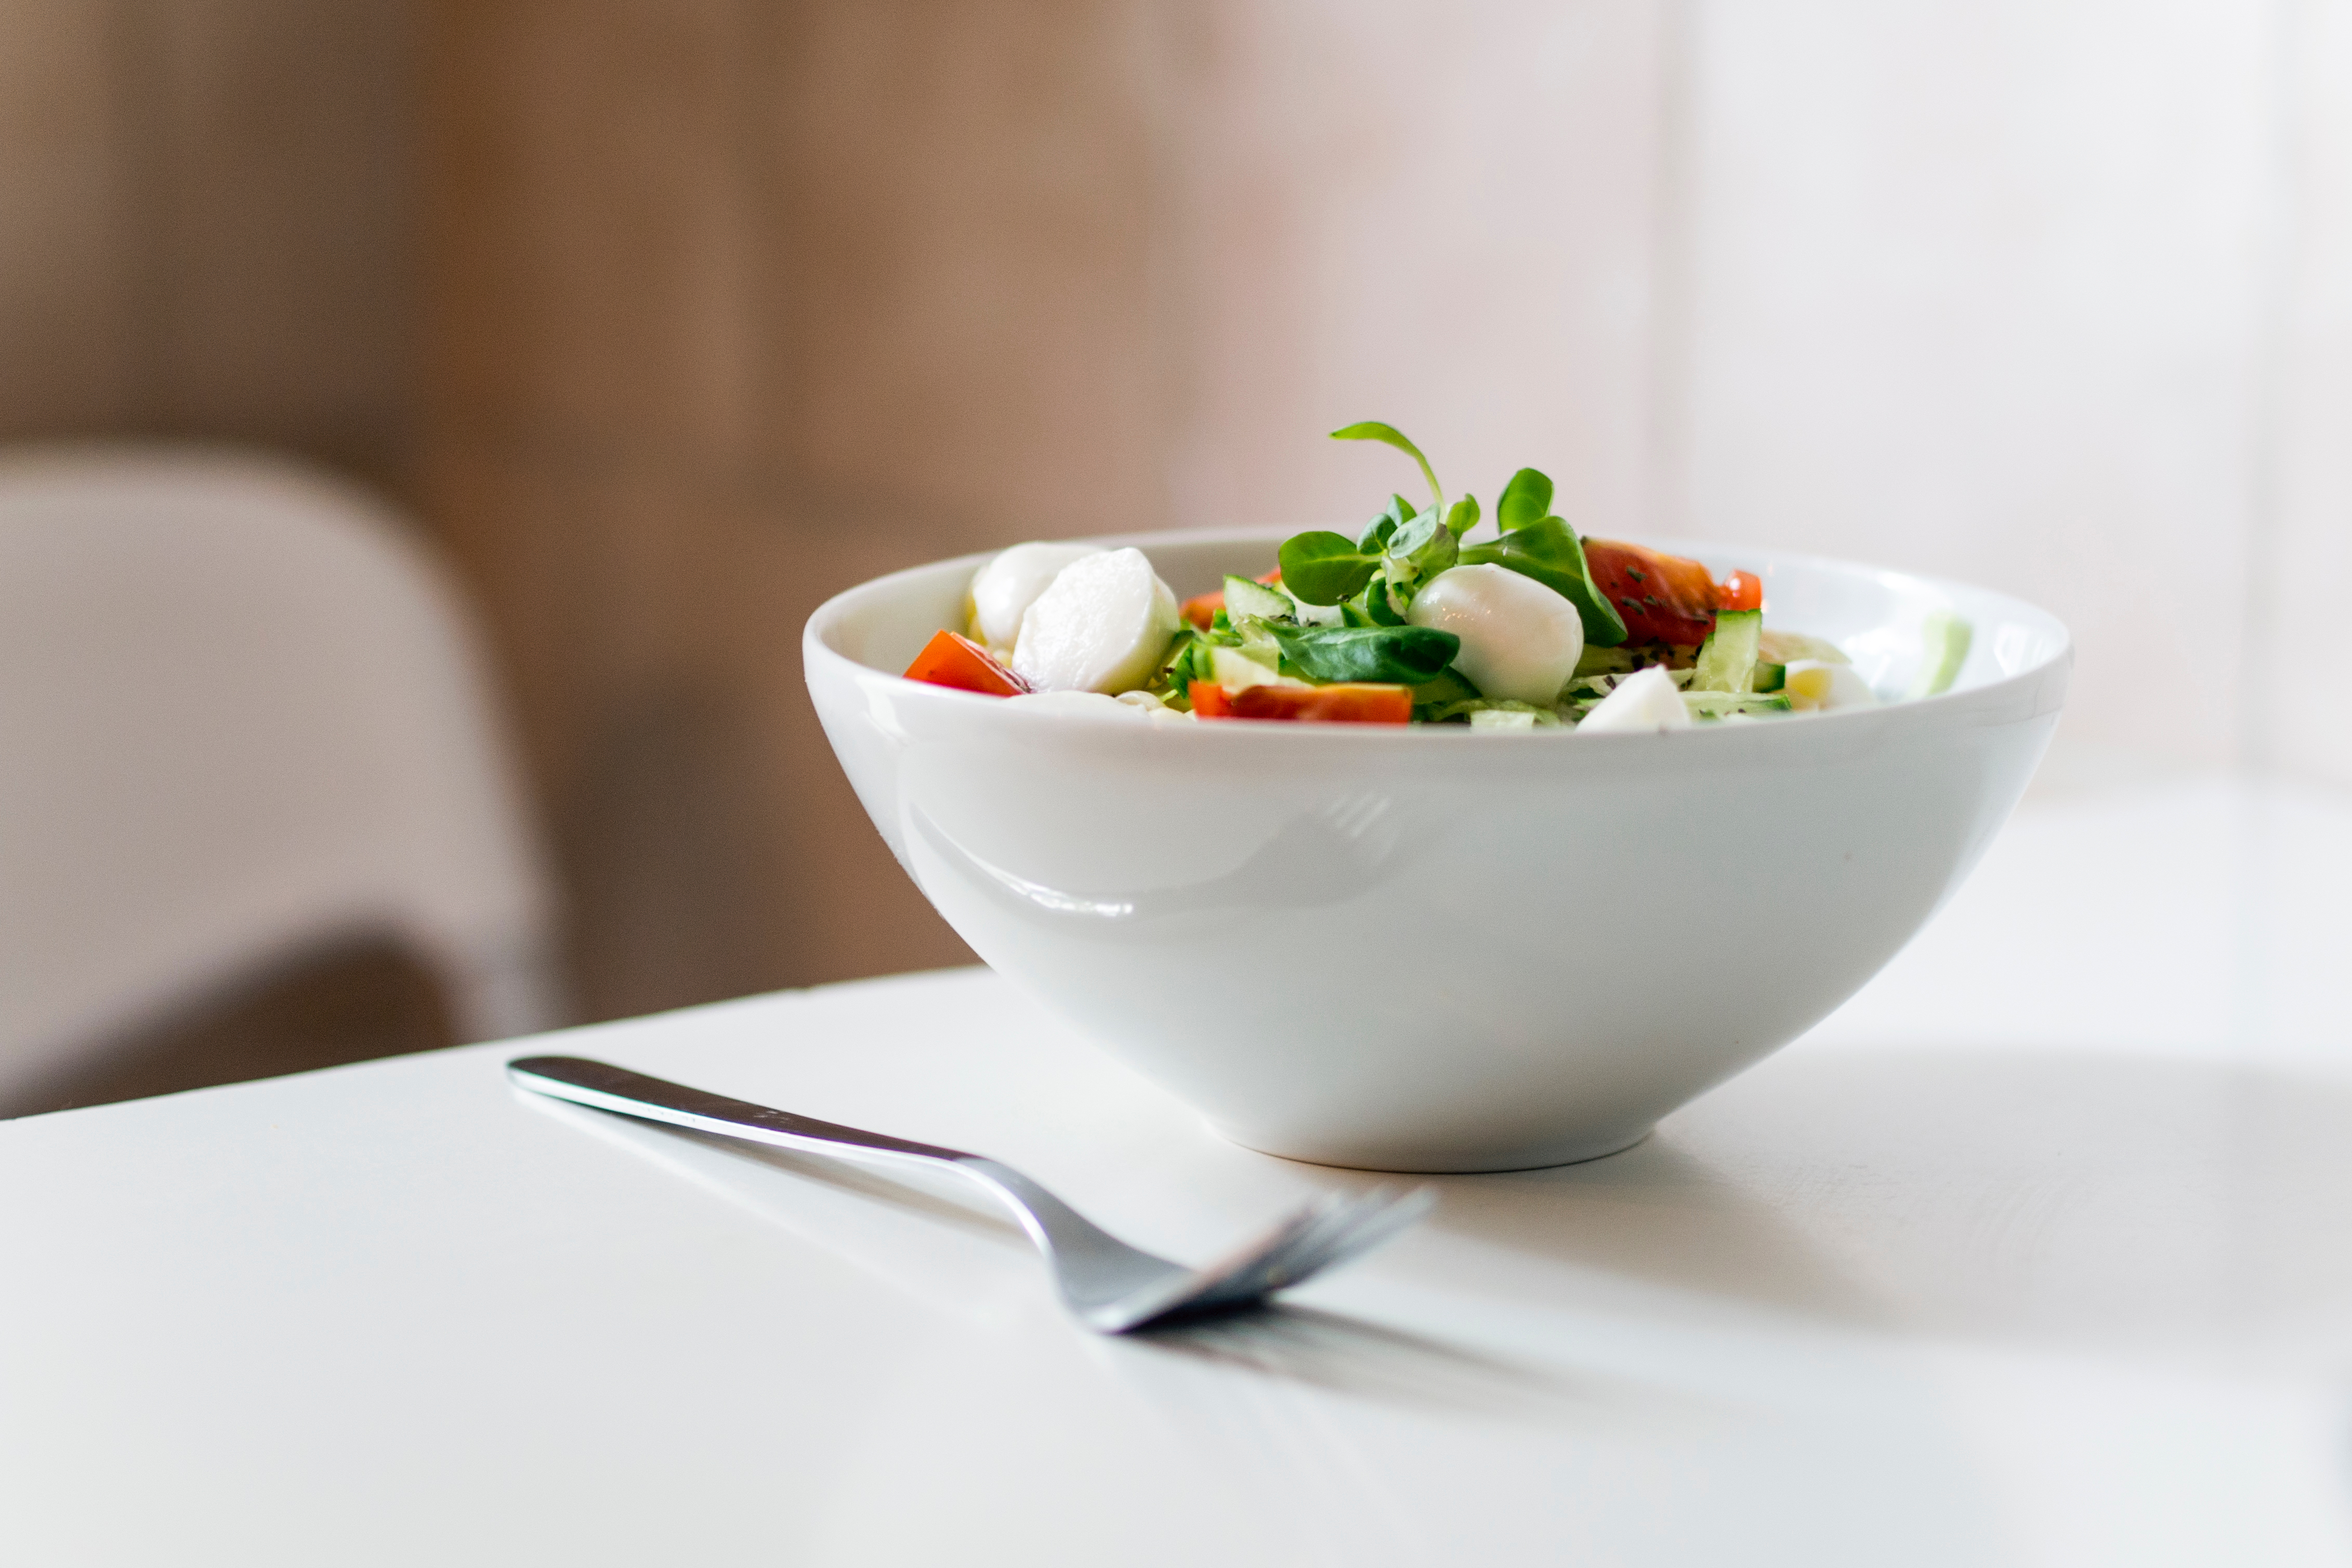
dish, meal, food, produce, breakfast, cuisine